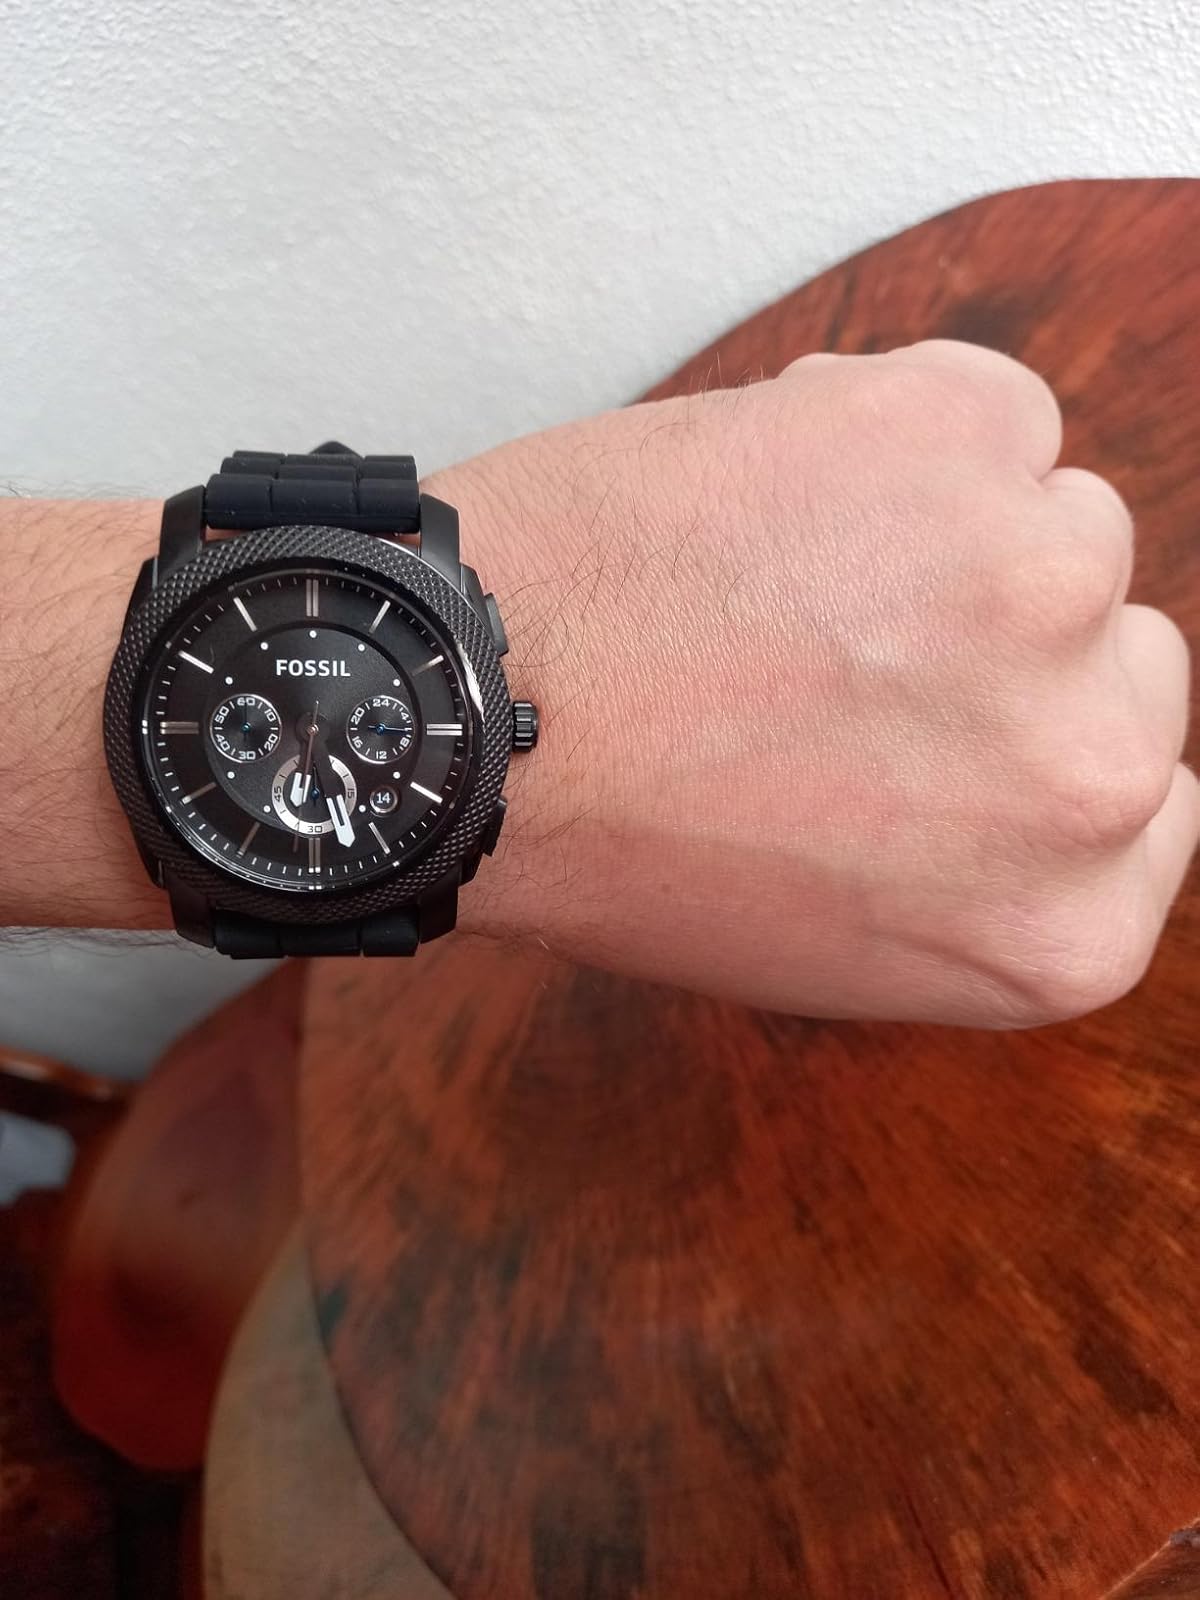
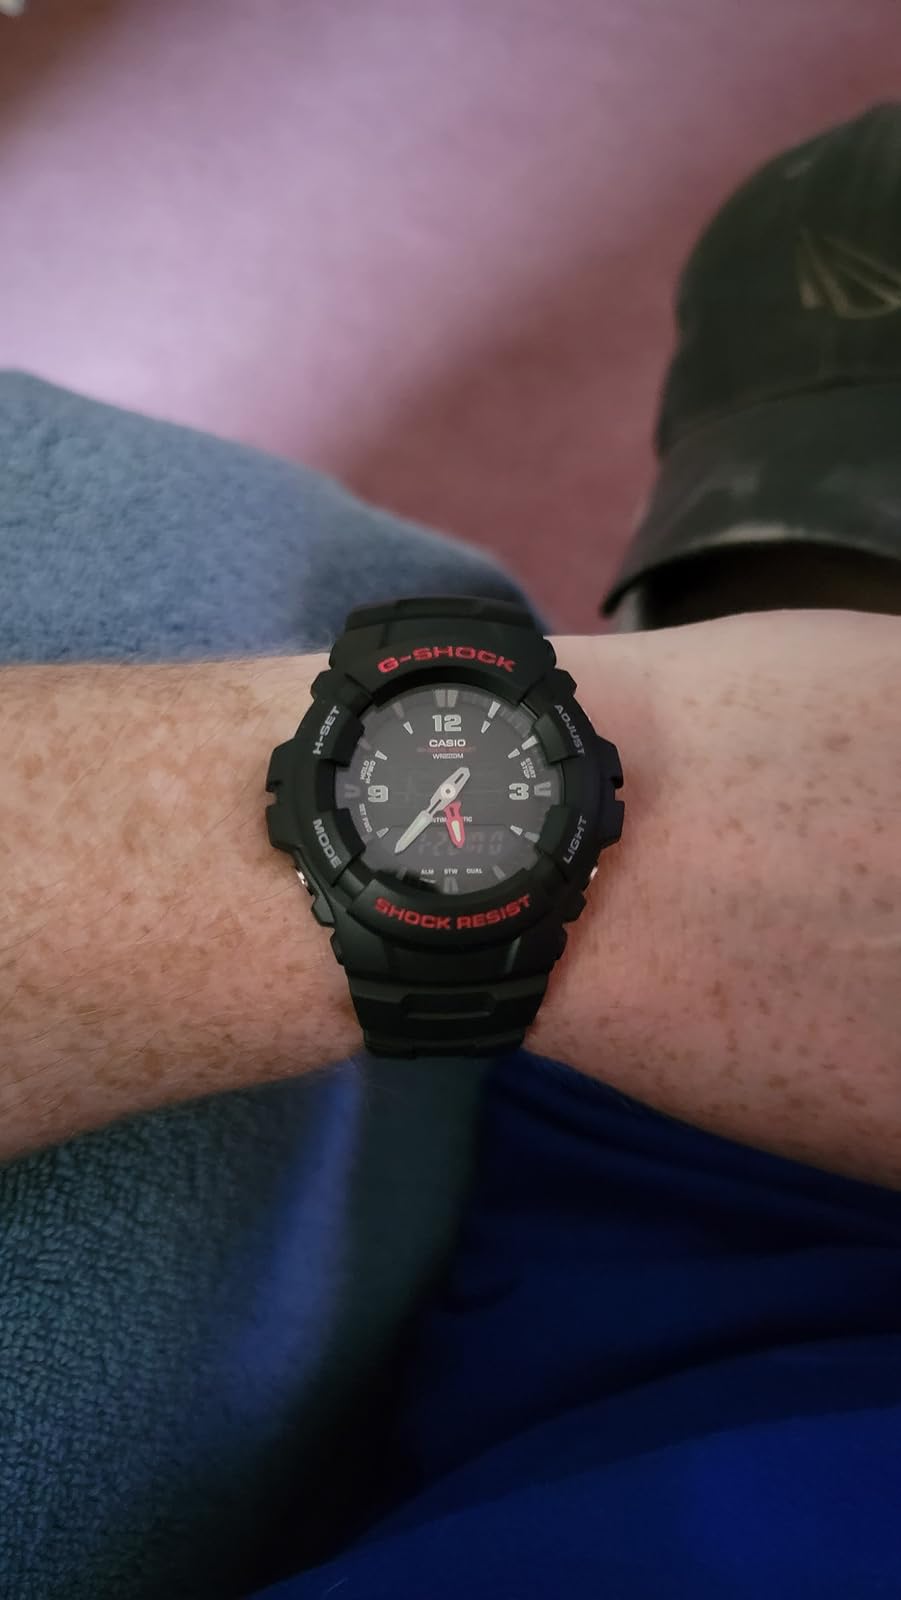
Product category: accessories_watch
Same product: no